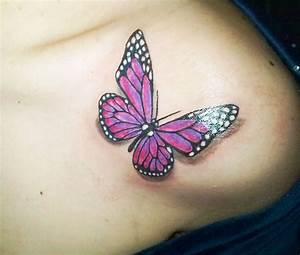
Label: butterfly